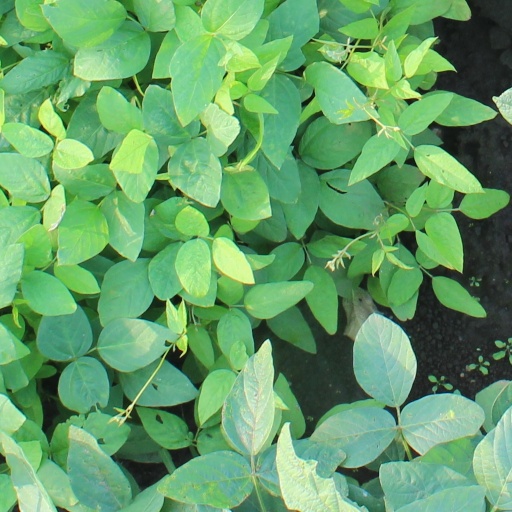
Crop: soybean